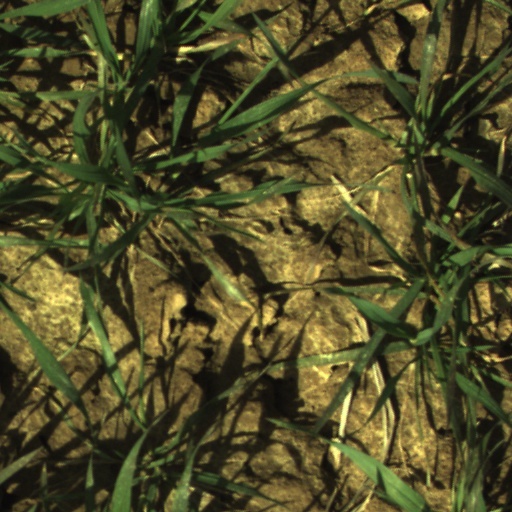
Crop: wheat